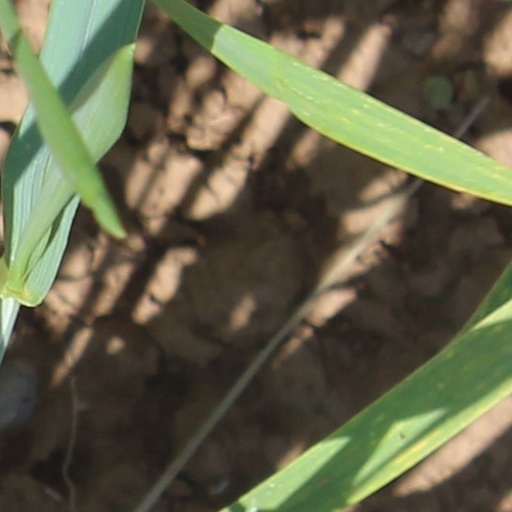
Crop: wheat